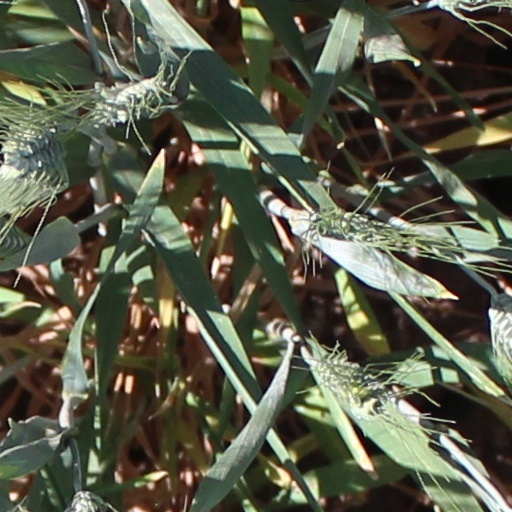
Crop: wheat